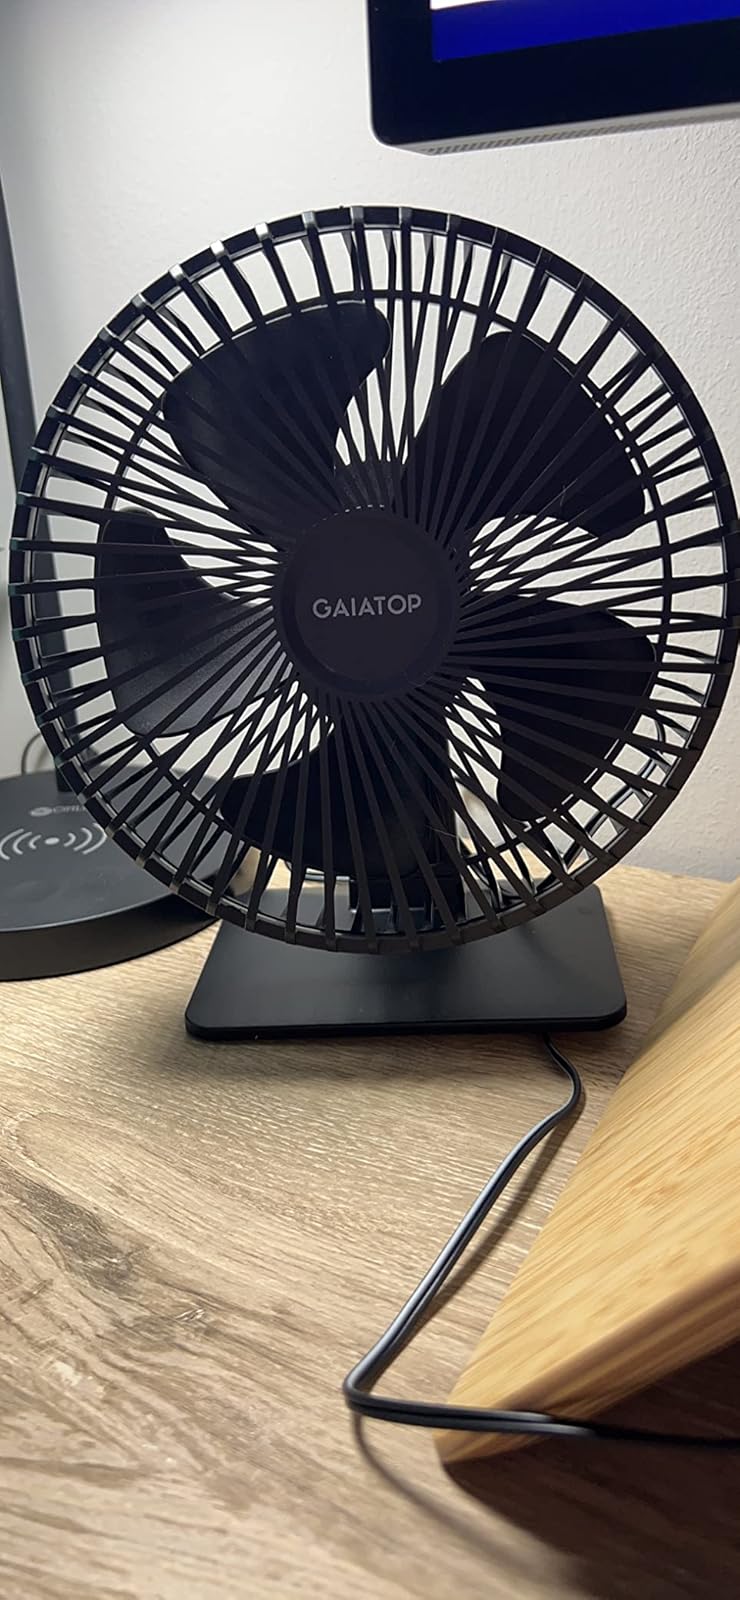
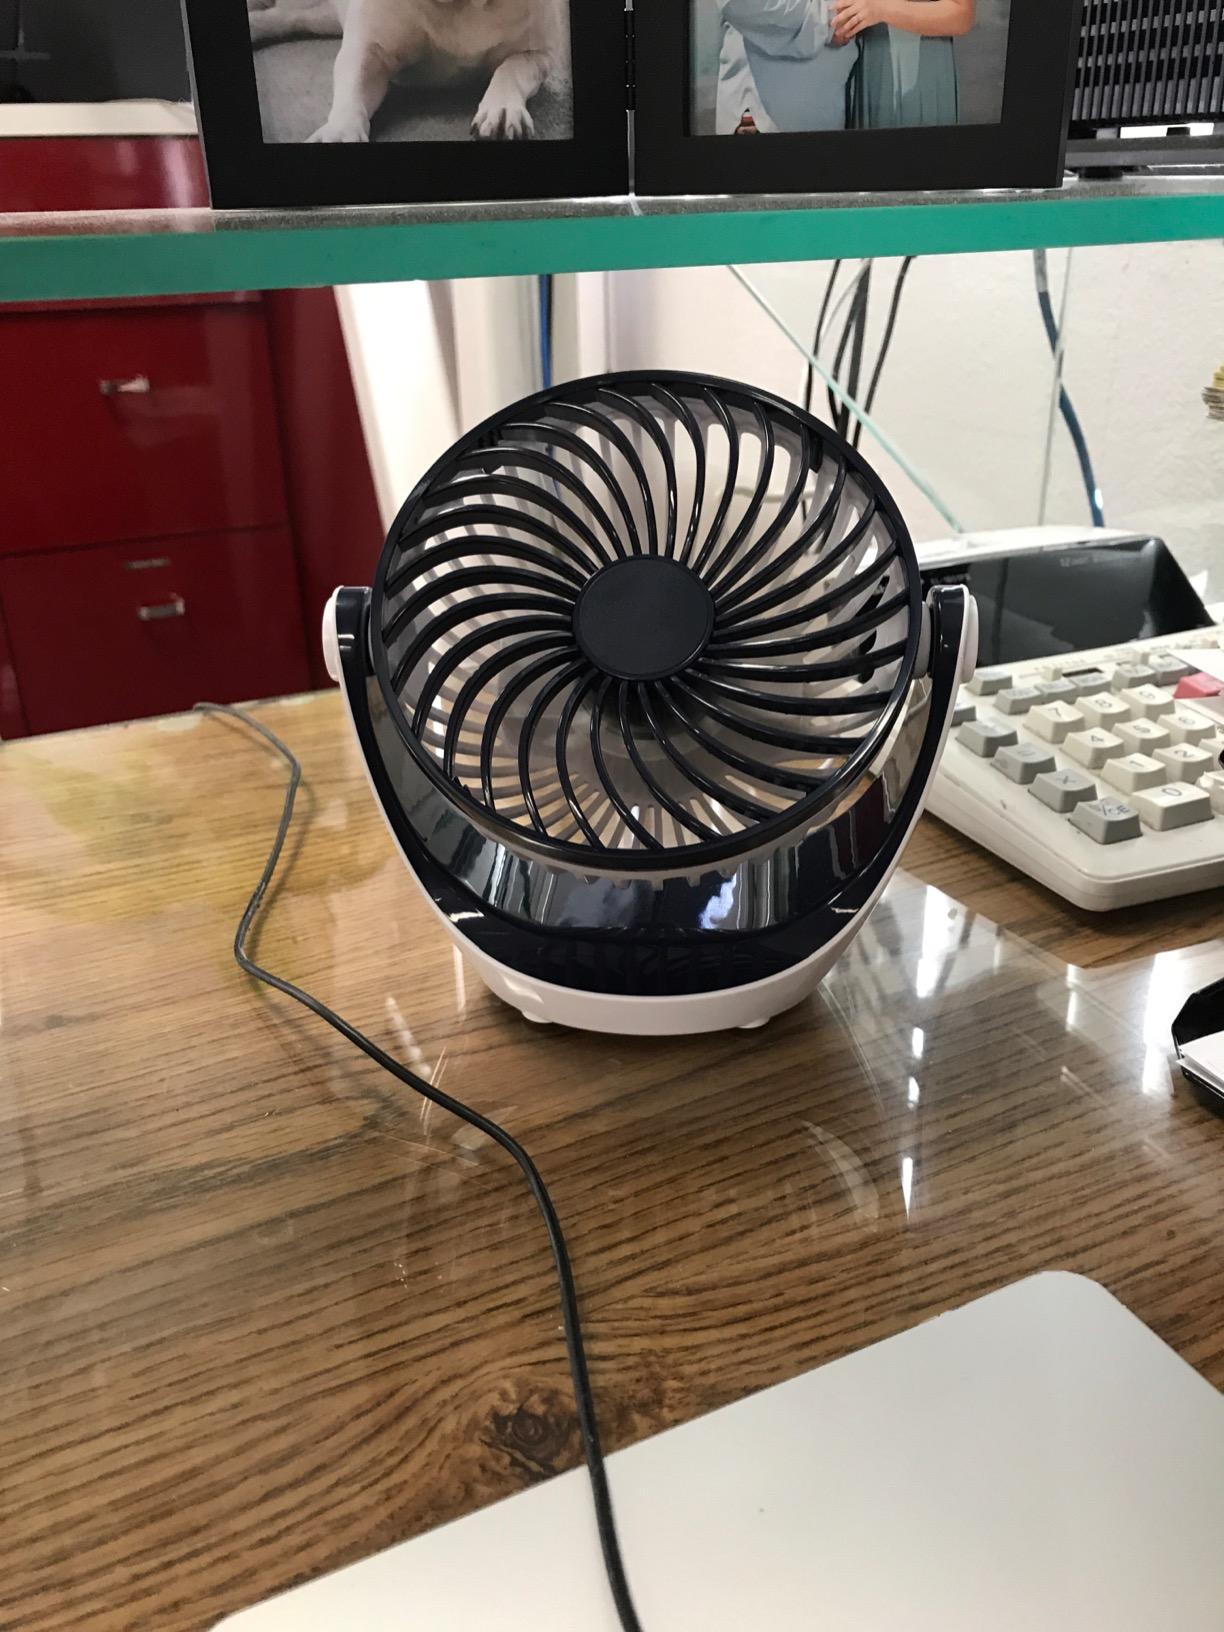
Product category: fan
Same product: no